Shaun Yeo

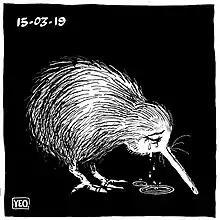
"Crying Kiwi", created in response to the death of 51 people in the Christchurch mosque shootings

As well as his work for "The Southland Times", Yeo also supplied cartoons, illustrations and caricatures to many of the newspapers and magazines owned by Stuff Limited, working full-time for the company from 2001 through to 2018. From 2013 through to 2018 Yeo was the political cartoonist for the Sunday News. In May 2018, Yeo began a career as a freelance cartoonist and illustrator, with a focus on children's book illustrations; in 2006 he had written and illustrated his own book, "The King, the Crown and the Dragon."